The Takedown

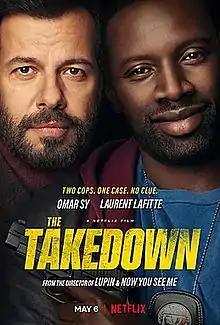
Poster

The Takedown is a 2022 French action comedy film directed by Louis Leterrier and written by Stéphane Kazandjian. It is a sequel to the 2012 film "On the Other Side of the Tracks", and stars Omar Sy and Laurent Lafitte (reprising their roles from the earlier film), with Izïa Higelin. The film was released on 6 May 2022 on Netflix.